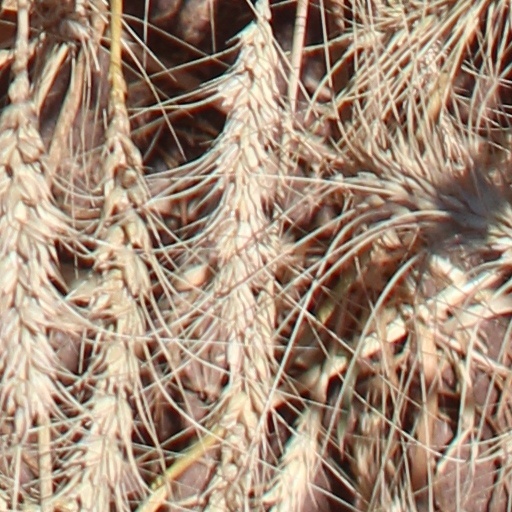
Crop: wheat